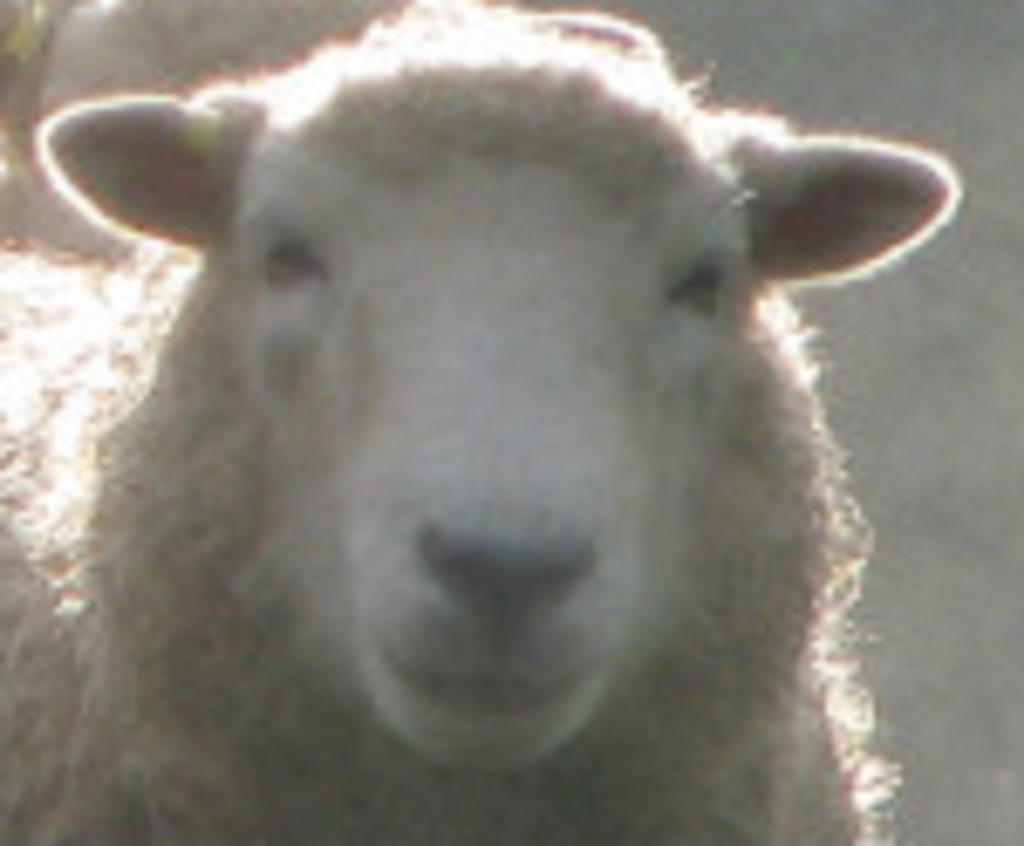
Label: no pain